Salem Church (Sardis, Ohio)

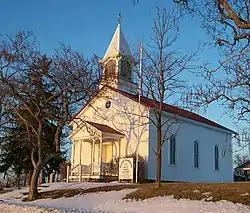

Salem Church (also known as German Evangelical Salem Church and Salem United Church of Christ) is a historic church in Sardis, Ohio.